1858–59 Cape Colony parliamentary election

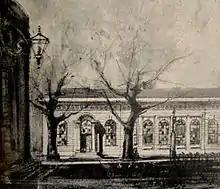
Since the previous election, the parliament had moved to a new building: the Goede Hoop Masonic Lodge buildings.

In the Eastern Province, the assembly elections saw little excitement, with some constituencies had difficulty even finding willing candidates. In the Assembly constituency of Albany, which returned 2 members of the Assembly, only 4 people voted. Andries Stockenström and Robert Godlonton, both representatives for the Eastern Division in the council, chose not to seek re-election.